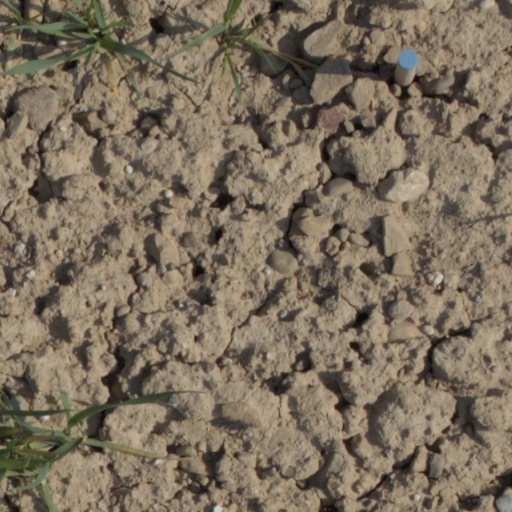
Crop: wheat